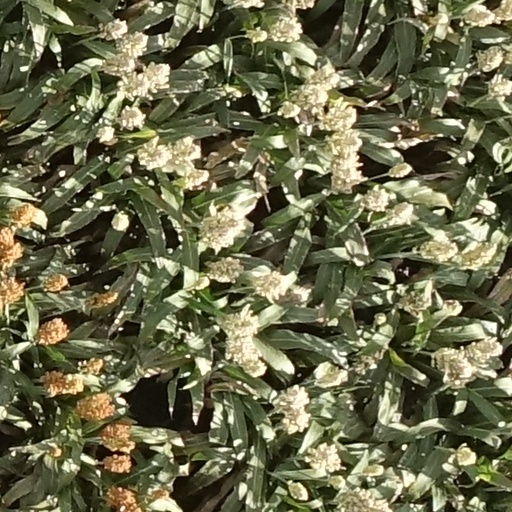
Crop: sorghum